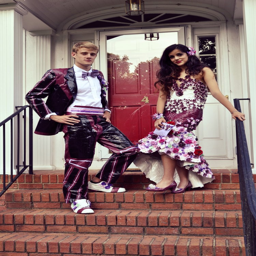
i became a national finalist .